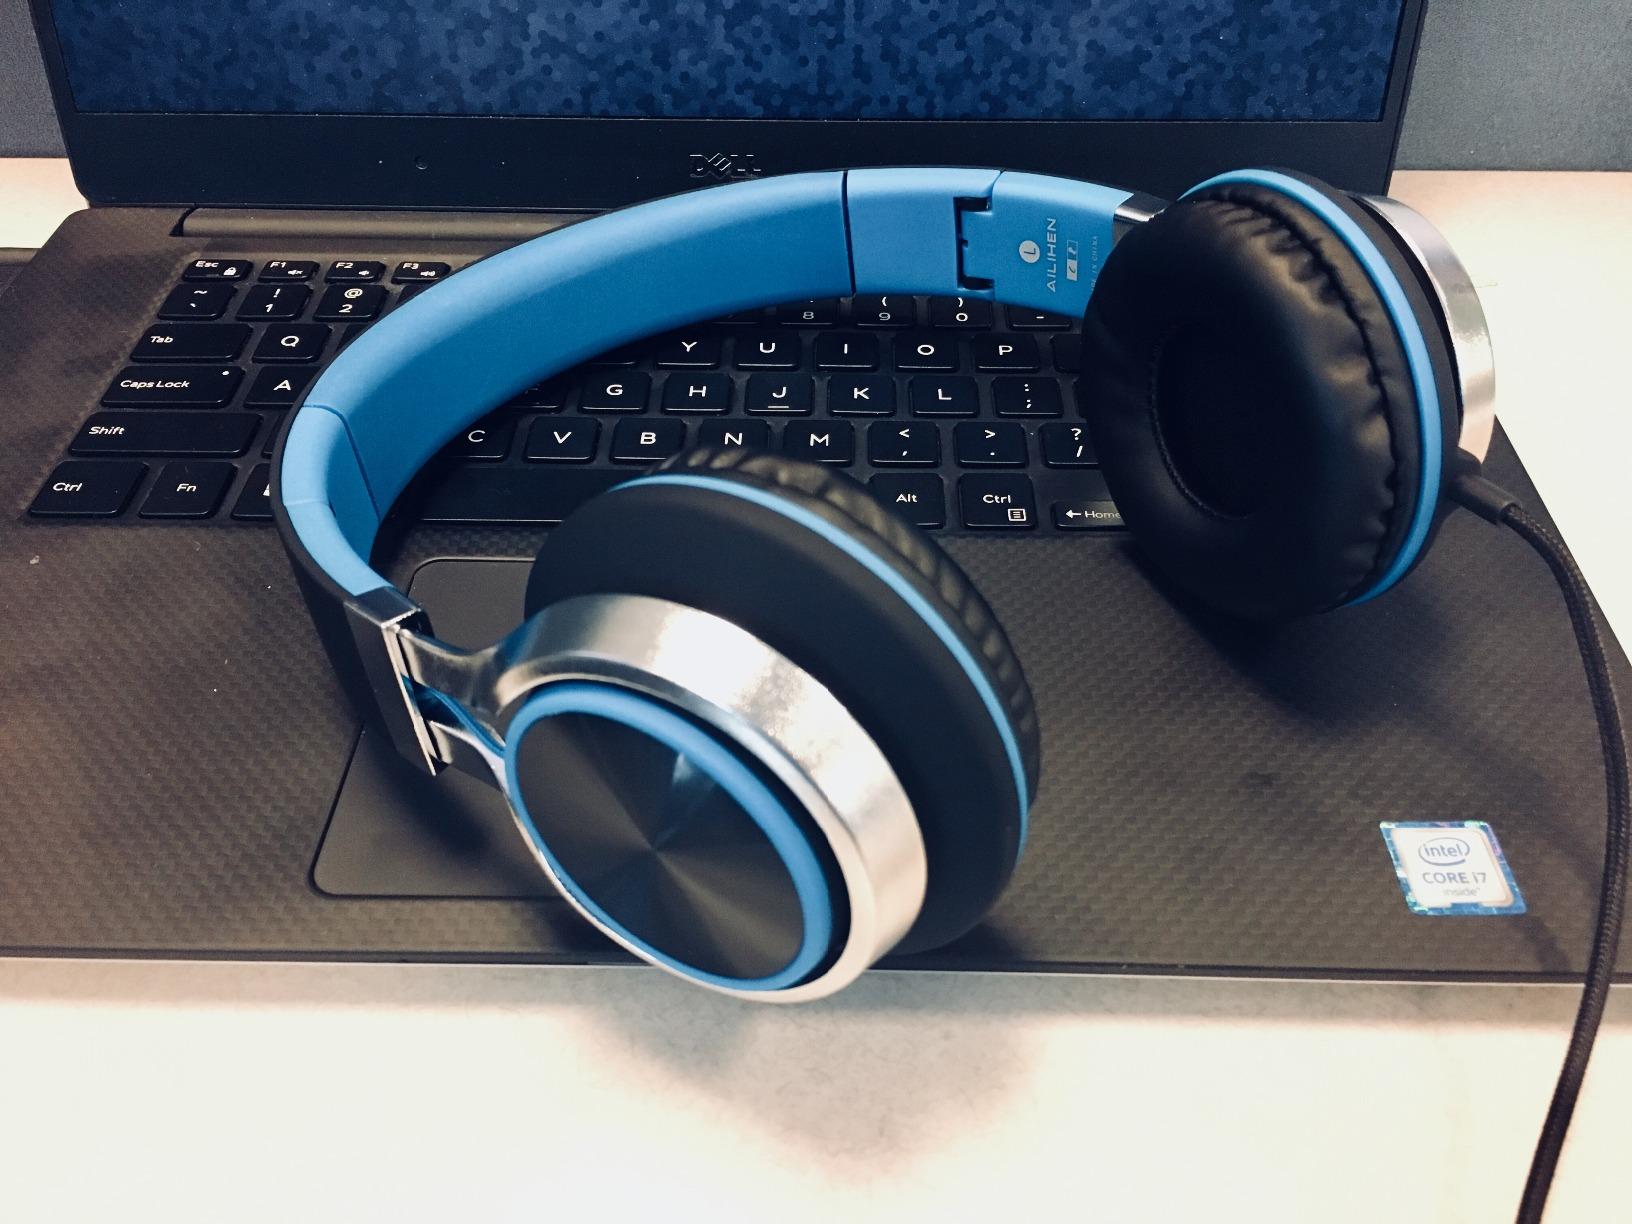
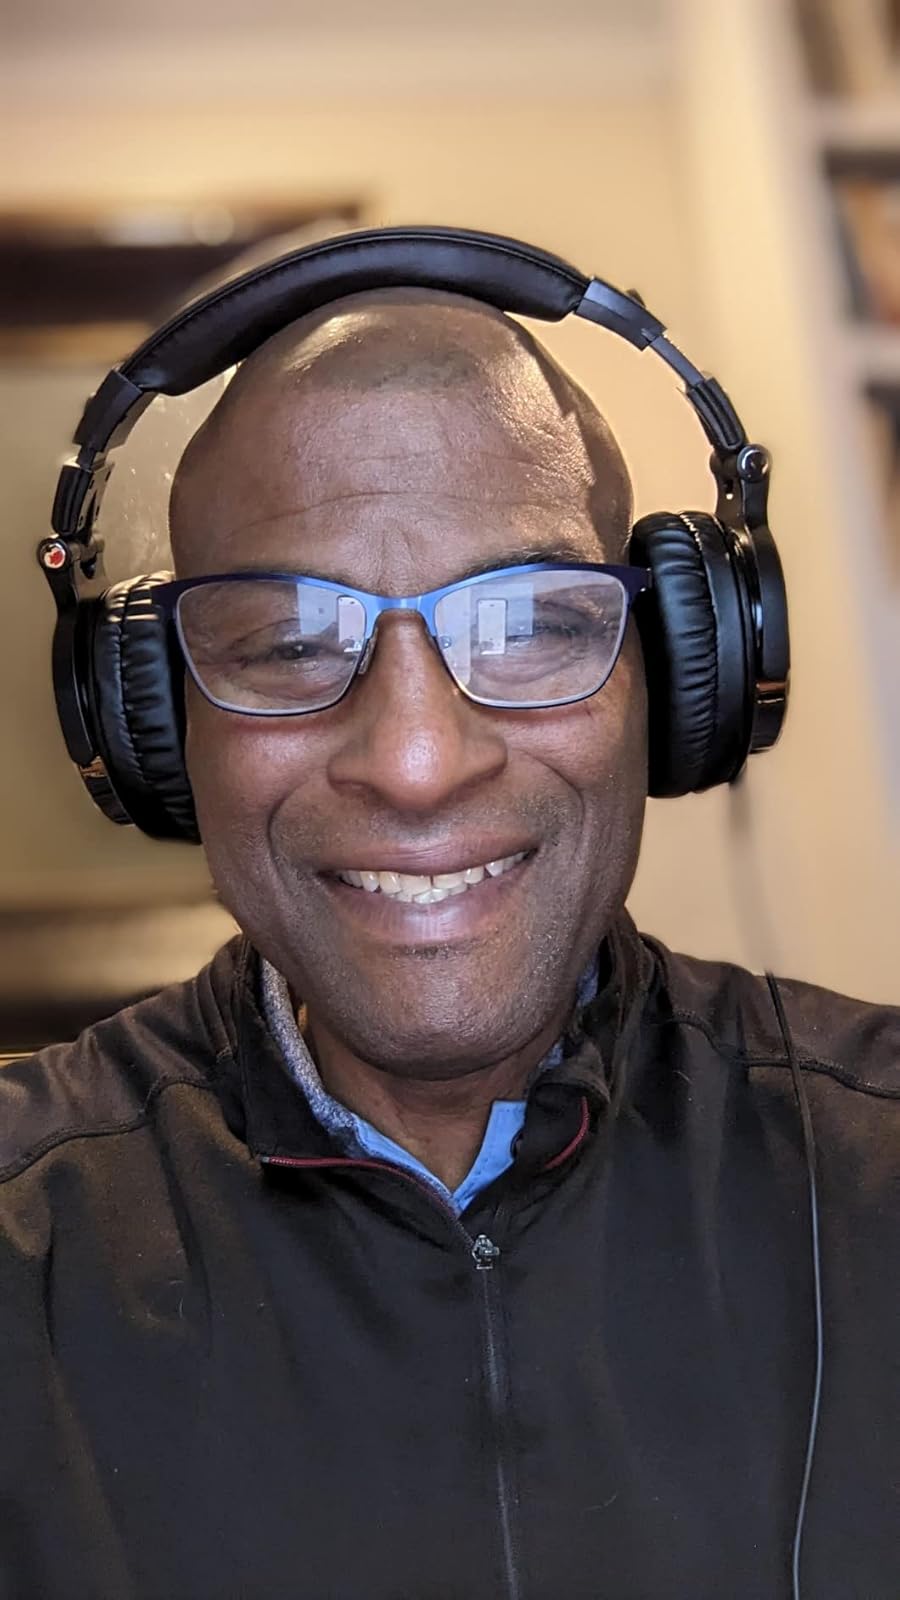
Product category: headphones
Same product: no